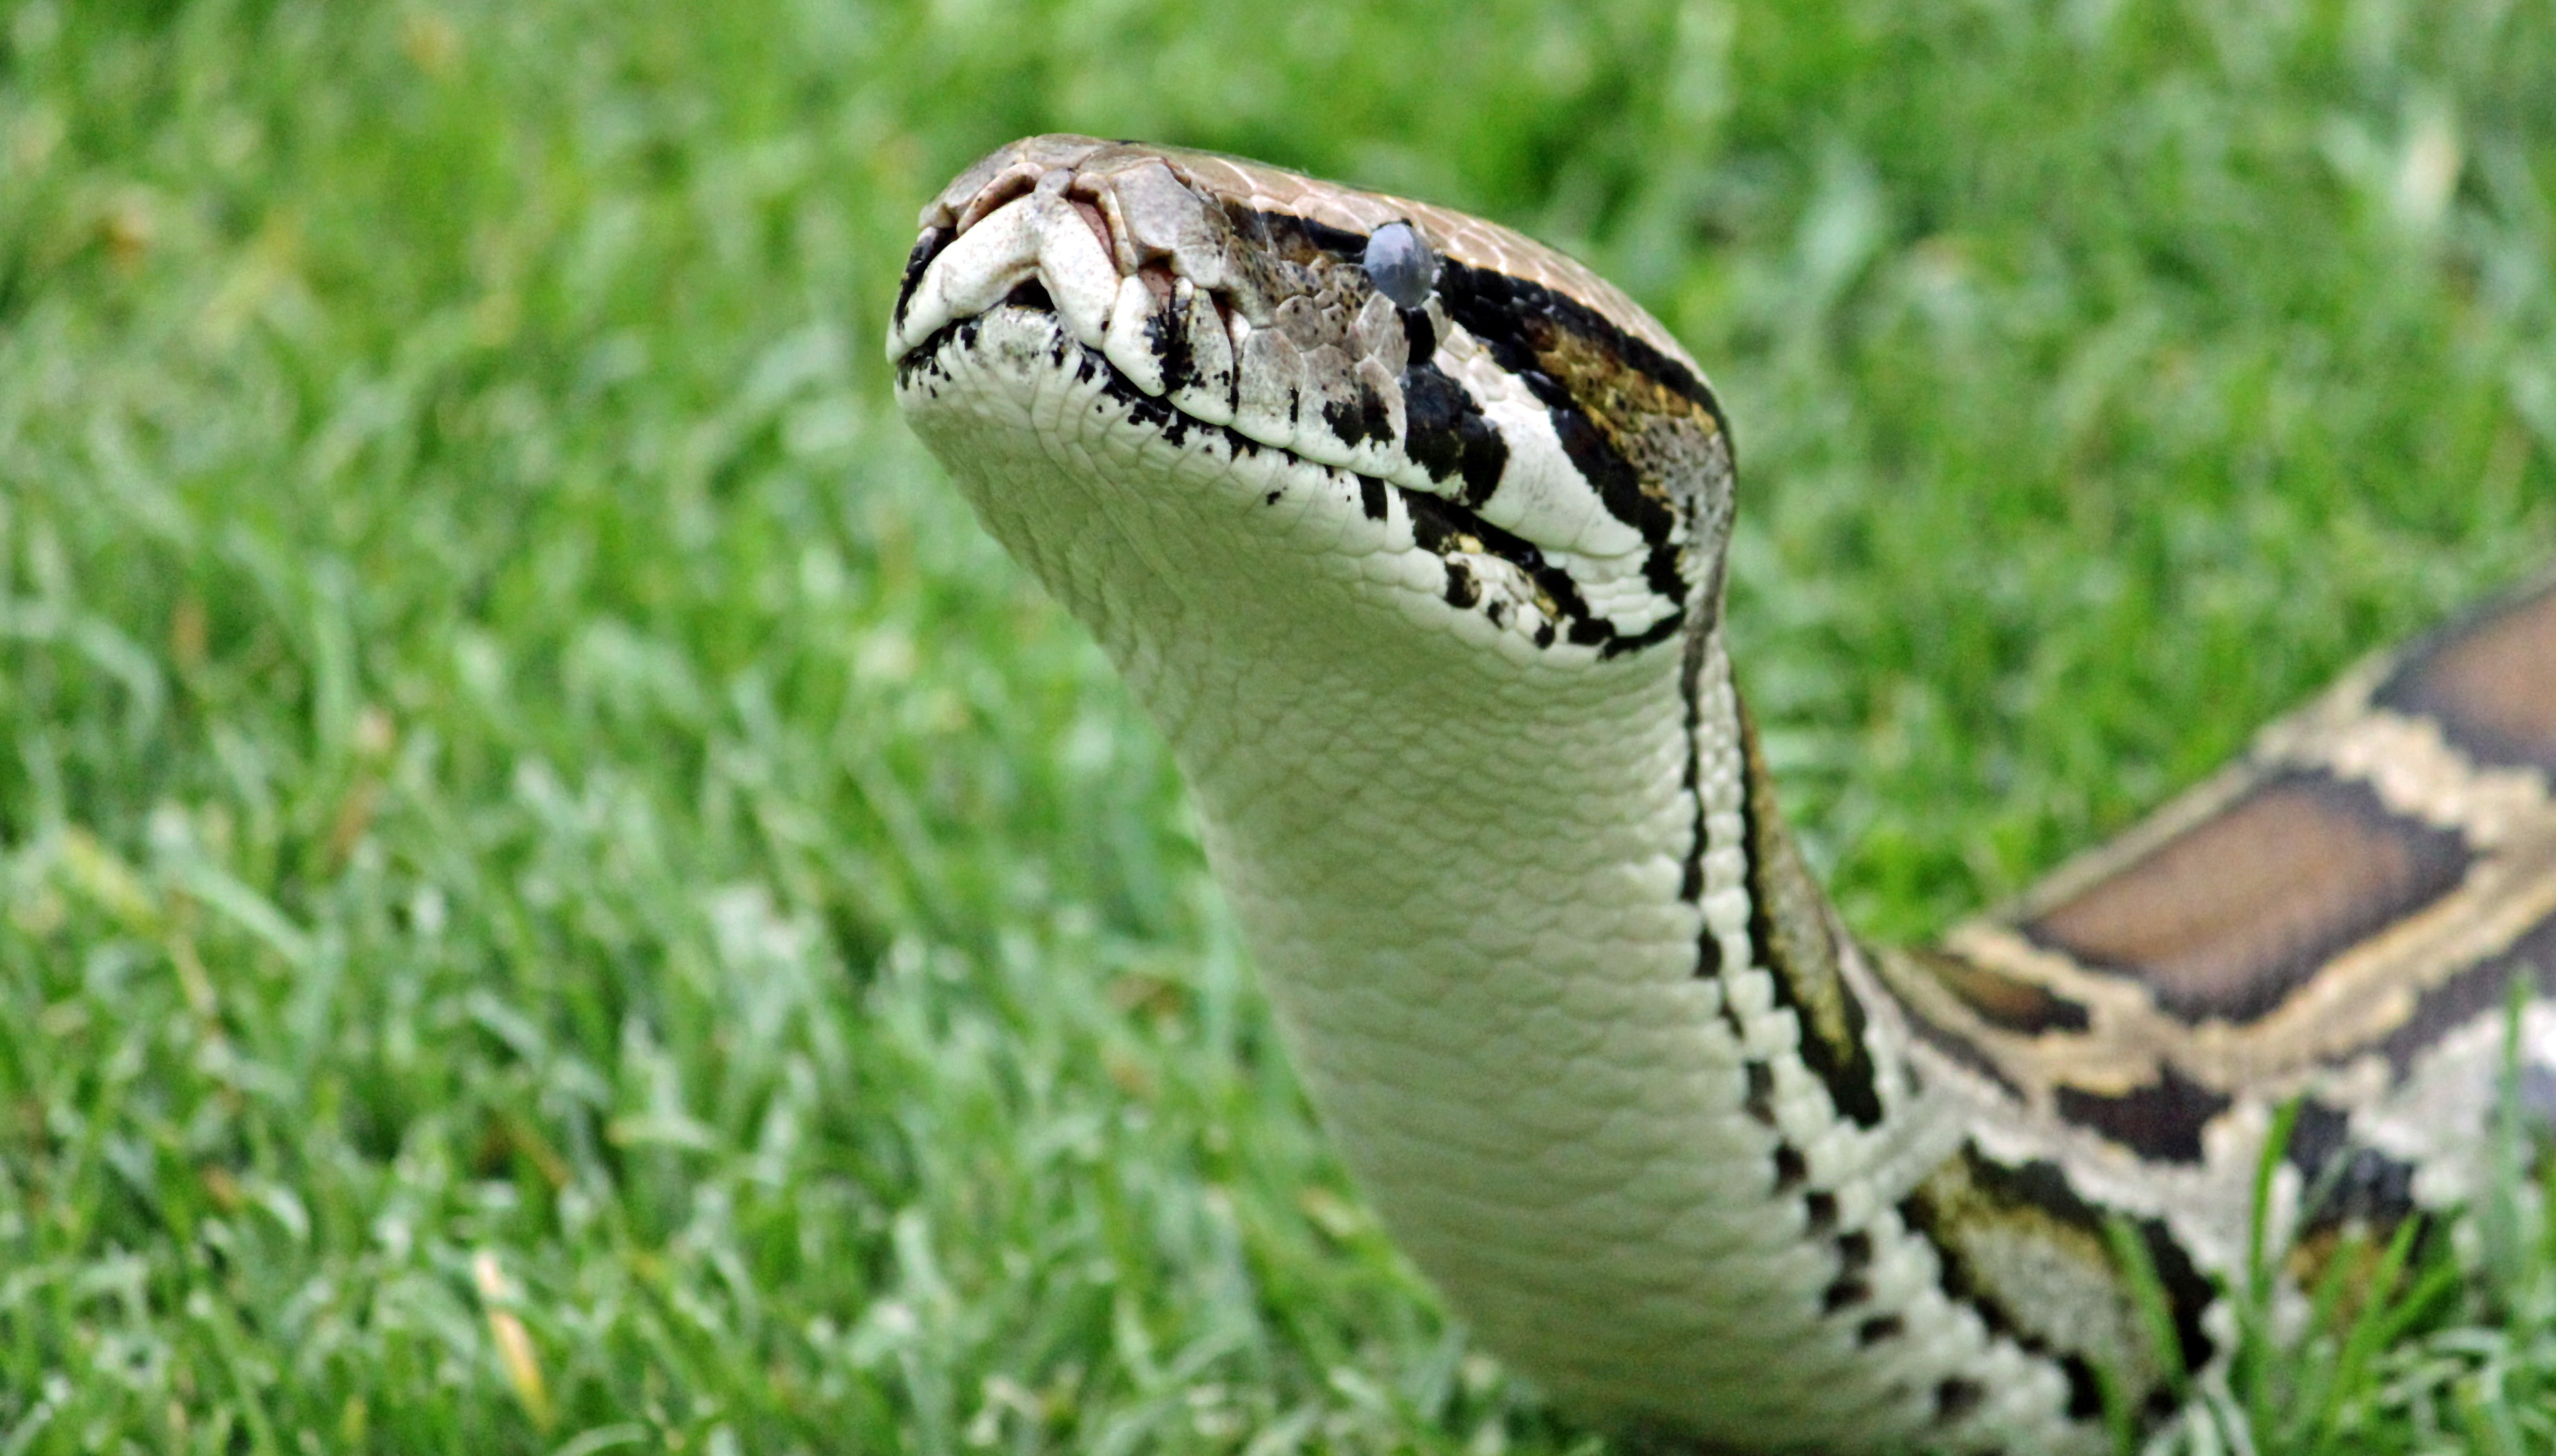
nature, grass, wildlife, green, reptile, scale, fauna, green lizard, close up, head, snake, vertebrate, serpent, constrictor, lacerta, snakehead, grass snake, elapidae, colubridae, scaled reptile, lacertidae, hognose snake, schlang, pyton